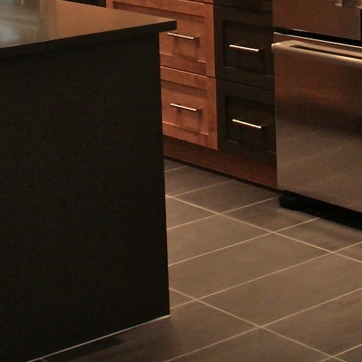
Material: tile